Goeree-Overflakkee

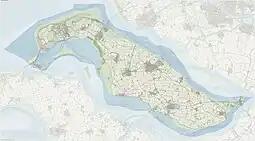
"Map of Goeree-Overflakkee, June 2015"

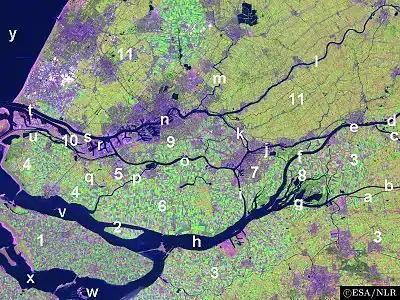
Satellite image of the Scheldt delta. The island of Goeree-Overflakkee (1) is only partly shown.

Goeree-Overflakkee is the southernmost delta island of the province of South Holland, Netherlands. It is separated from Voorne-Putten and Hoeksche Waard by the Haringvliet, from the mainland of North Brabant by the Volkerak, and from Schouwen-Duiveland by Lake Grevelingen.